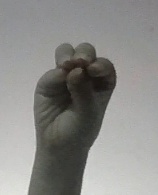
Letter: ha